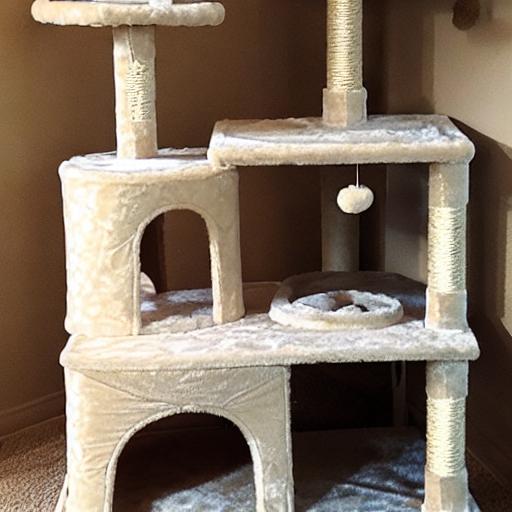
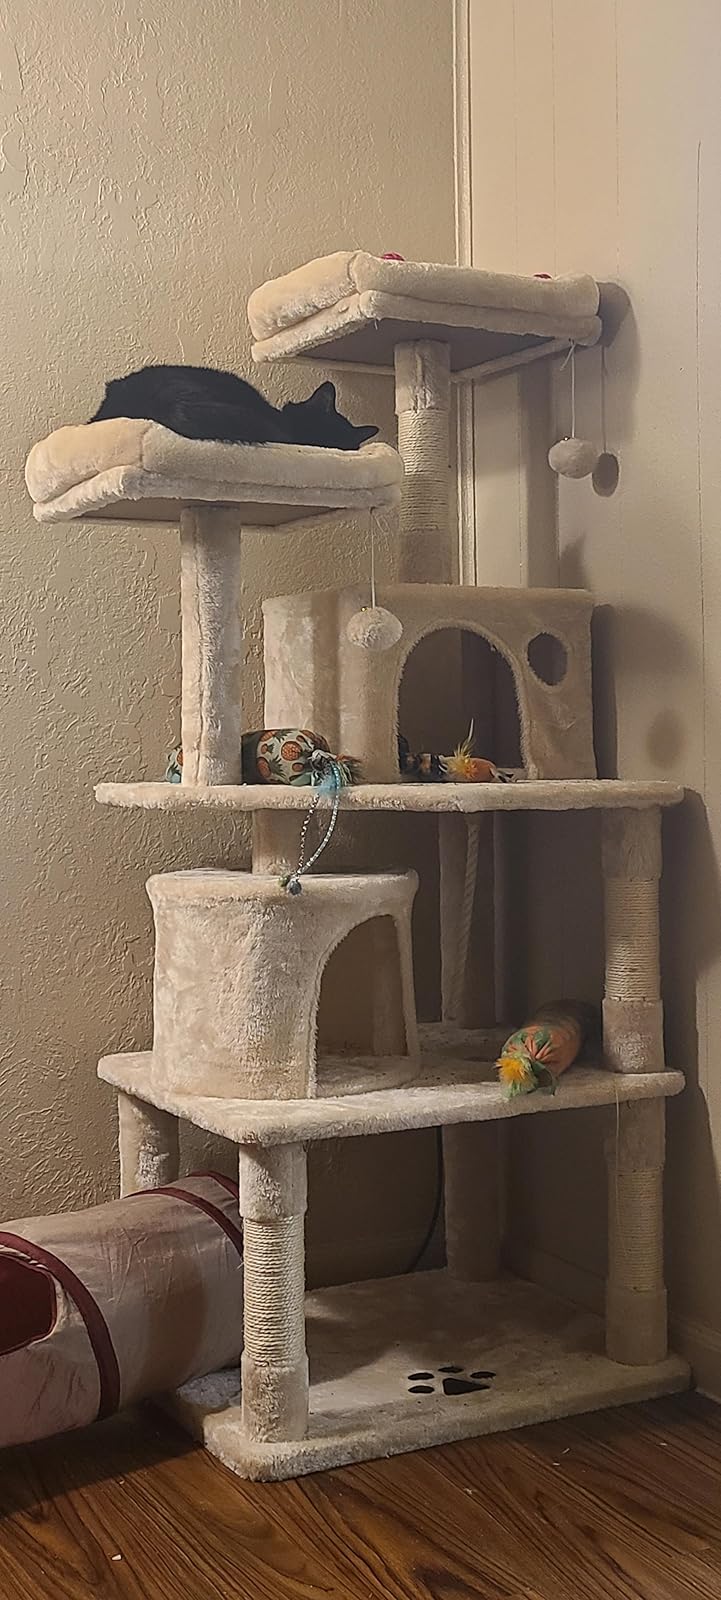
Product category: items_cat tree
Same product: no